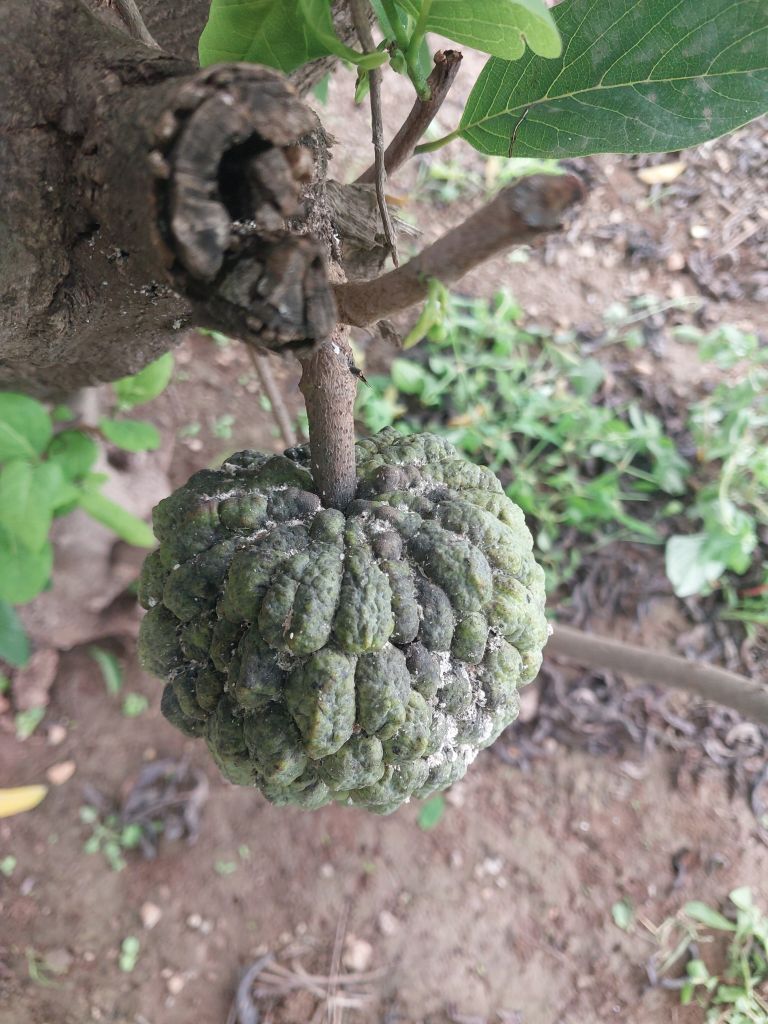
Disease label: Blank Canker